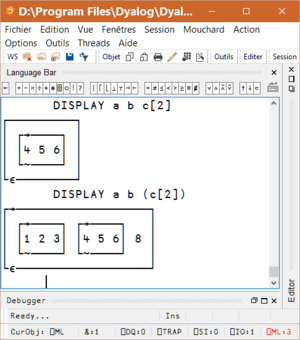
Dyalog APL interprète différemment, mais les parenthèses permettent de préciser ce qui est désiré.
L'APL est un langage de description de traitement de l'information devenu ensuite langage de programmation conçu entre 1957 et 1967 à Harvard par Kenneth Iverson pour décrire commodément des opérations globales sur des tableaux. Iverson décrivait la grammaire de son langage comme similaire à celle d'un langage naturel. Le langage n'utilise cependant pas de mots, mais beaucoup de signes, chacun correspondant à un concept précis.